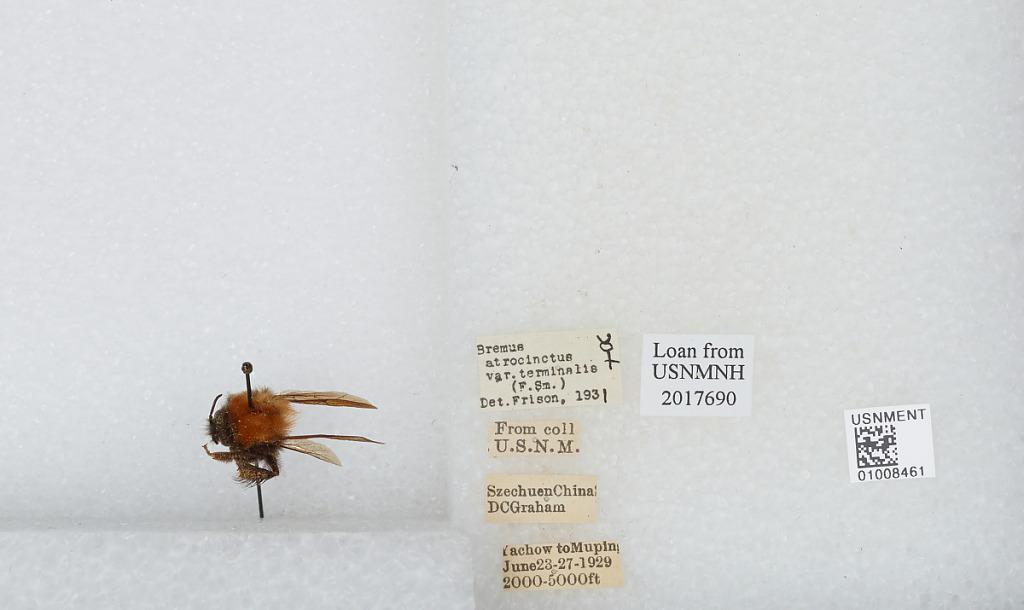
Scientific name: Bombus (Festivobombus) festivus Smith
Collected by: D. Graham
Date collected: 1929-6-23
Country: China
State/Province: Sichuan
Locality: Yucheng to Muping (formerly known as Yachow and Mupin)
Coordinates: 30.0061, 103.032
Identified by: Frison